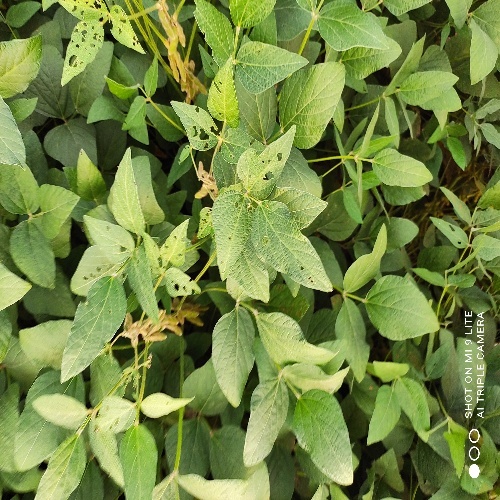
Label: Caterpillar